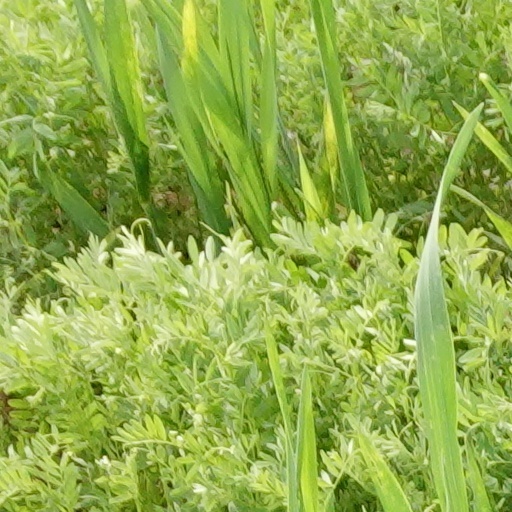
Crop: wheat